Monster.com

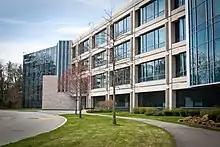
Monster.com's headquarters in Weston, Massachusetts

Monster.com is a global employment website headquartered in Weston, Massachusetts. Along with its sister site, CareerBuilder, it is majority owned by funds managed by Apollo Global Management and is minority owned by Randstad NV.